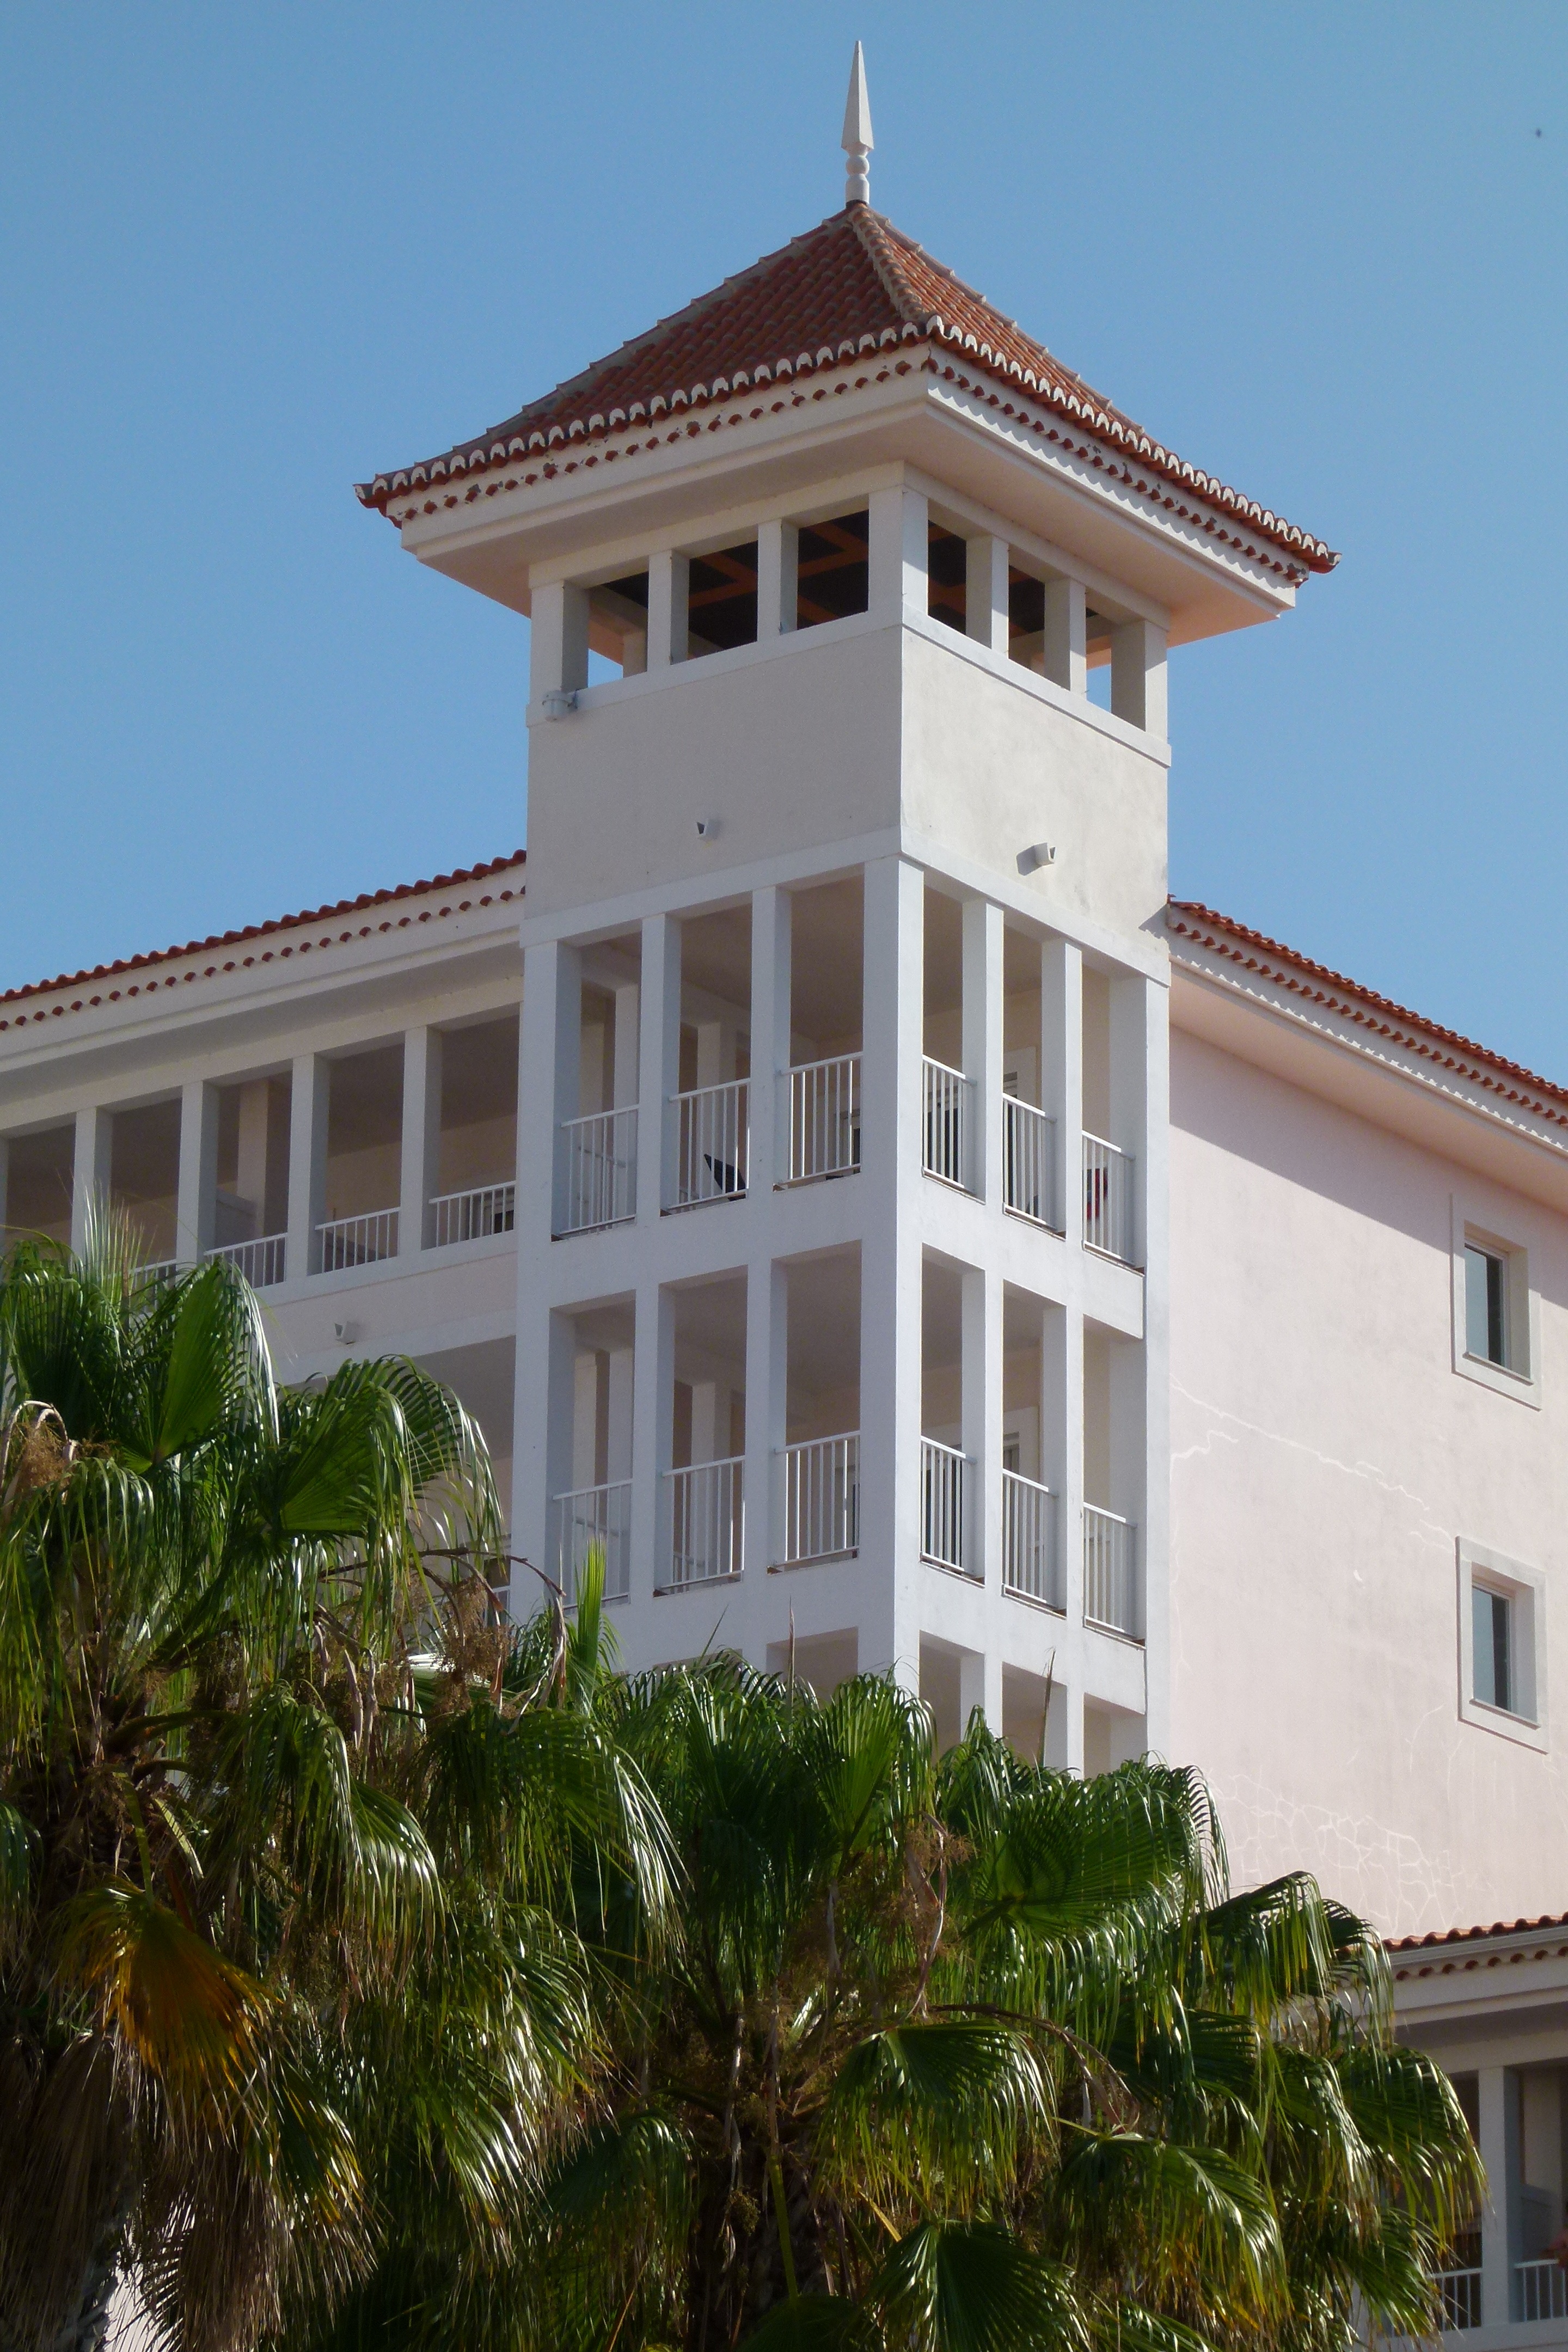
architecture, villa, mansion, house, building, palace, tower, holiday, landmark, facade, property, hotel, portugal, estate, courthouse, condominium, madeira, partial view, flower island, classical architecture